Kraton Ngayogyakarta Hadiningrat

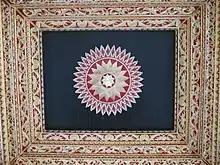
Javanese architecture uses floral patterns, such as this relief on the palace ceiling.

The complex consists of a courtyard covered with sand from the south coast, a main building, and a secondary building. The buildings are separated by a wall with a "regol" in "semar tinandu" style. The palace door is made of thick teak. Behind (or in front of) a gate in Javanese architecture is usually an insulating wall ("Renteng" or "Baturono"), sometimes with a distinctive, traditional ornament.